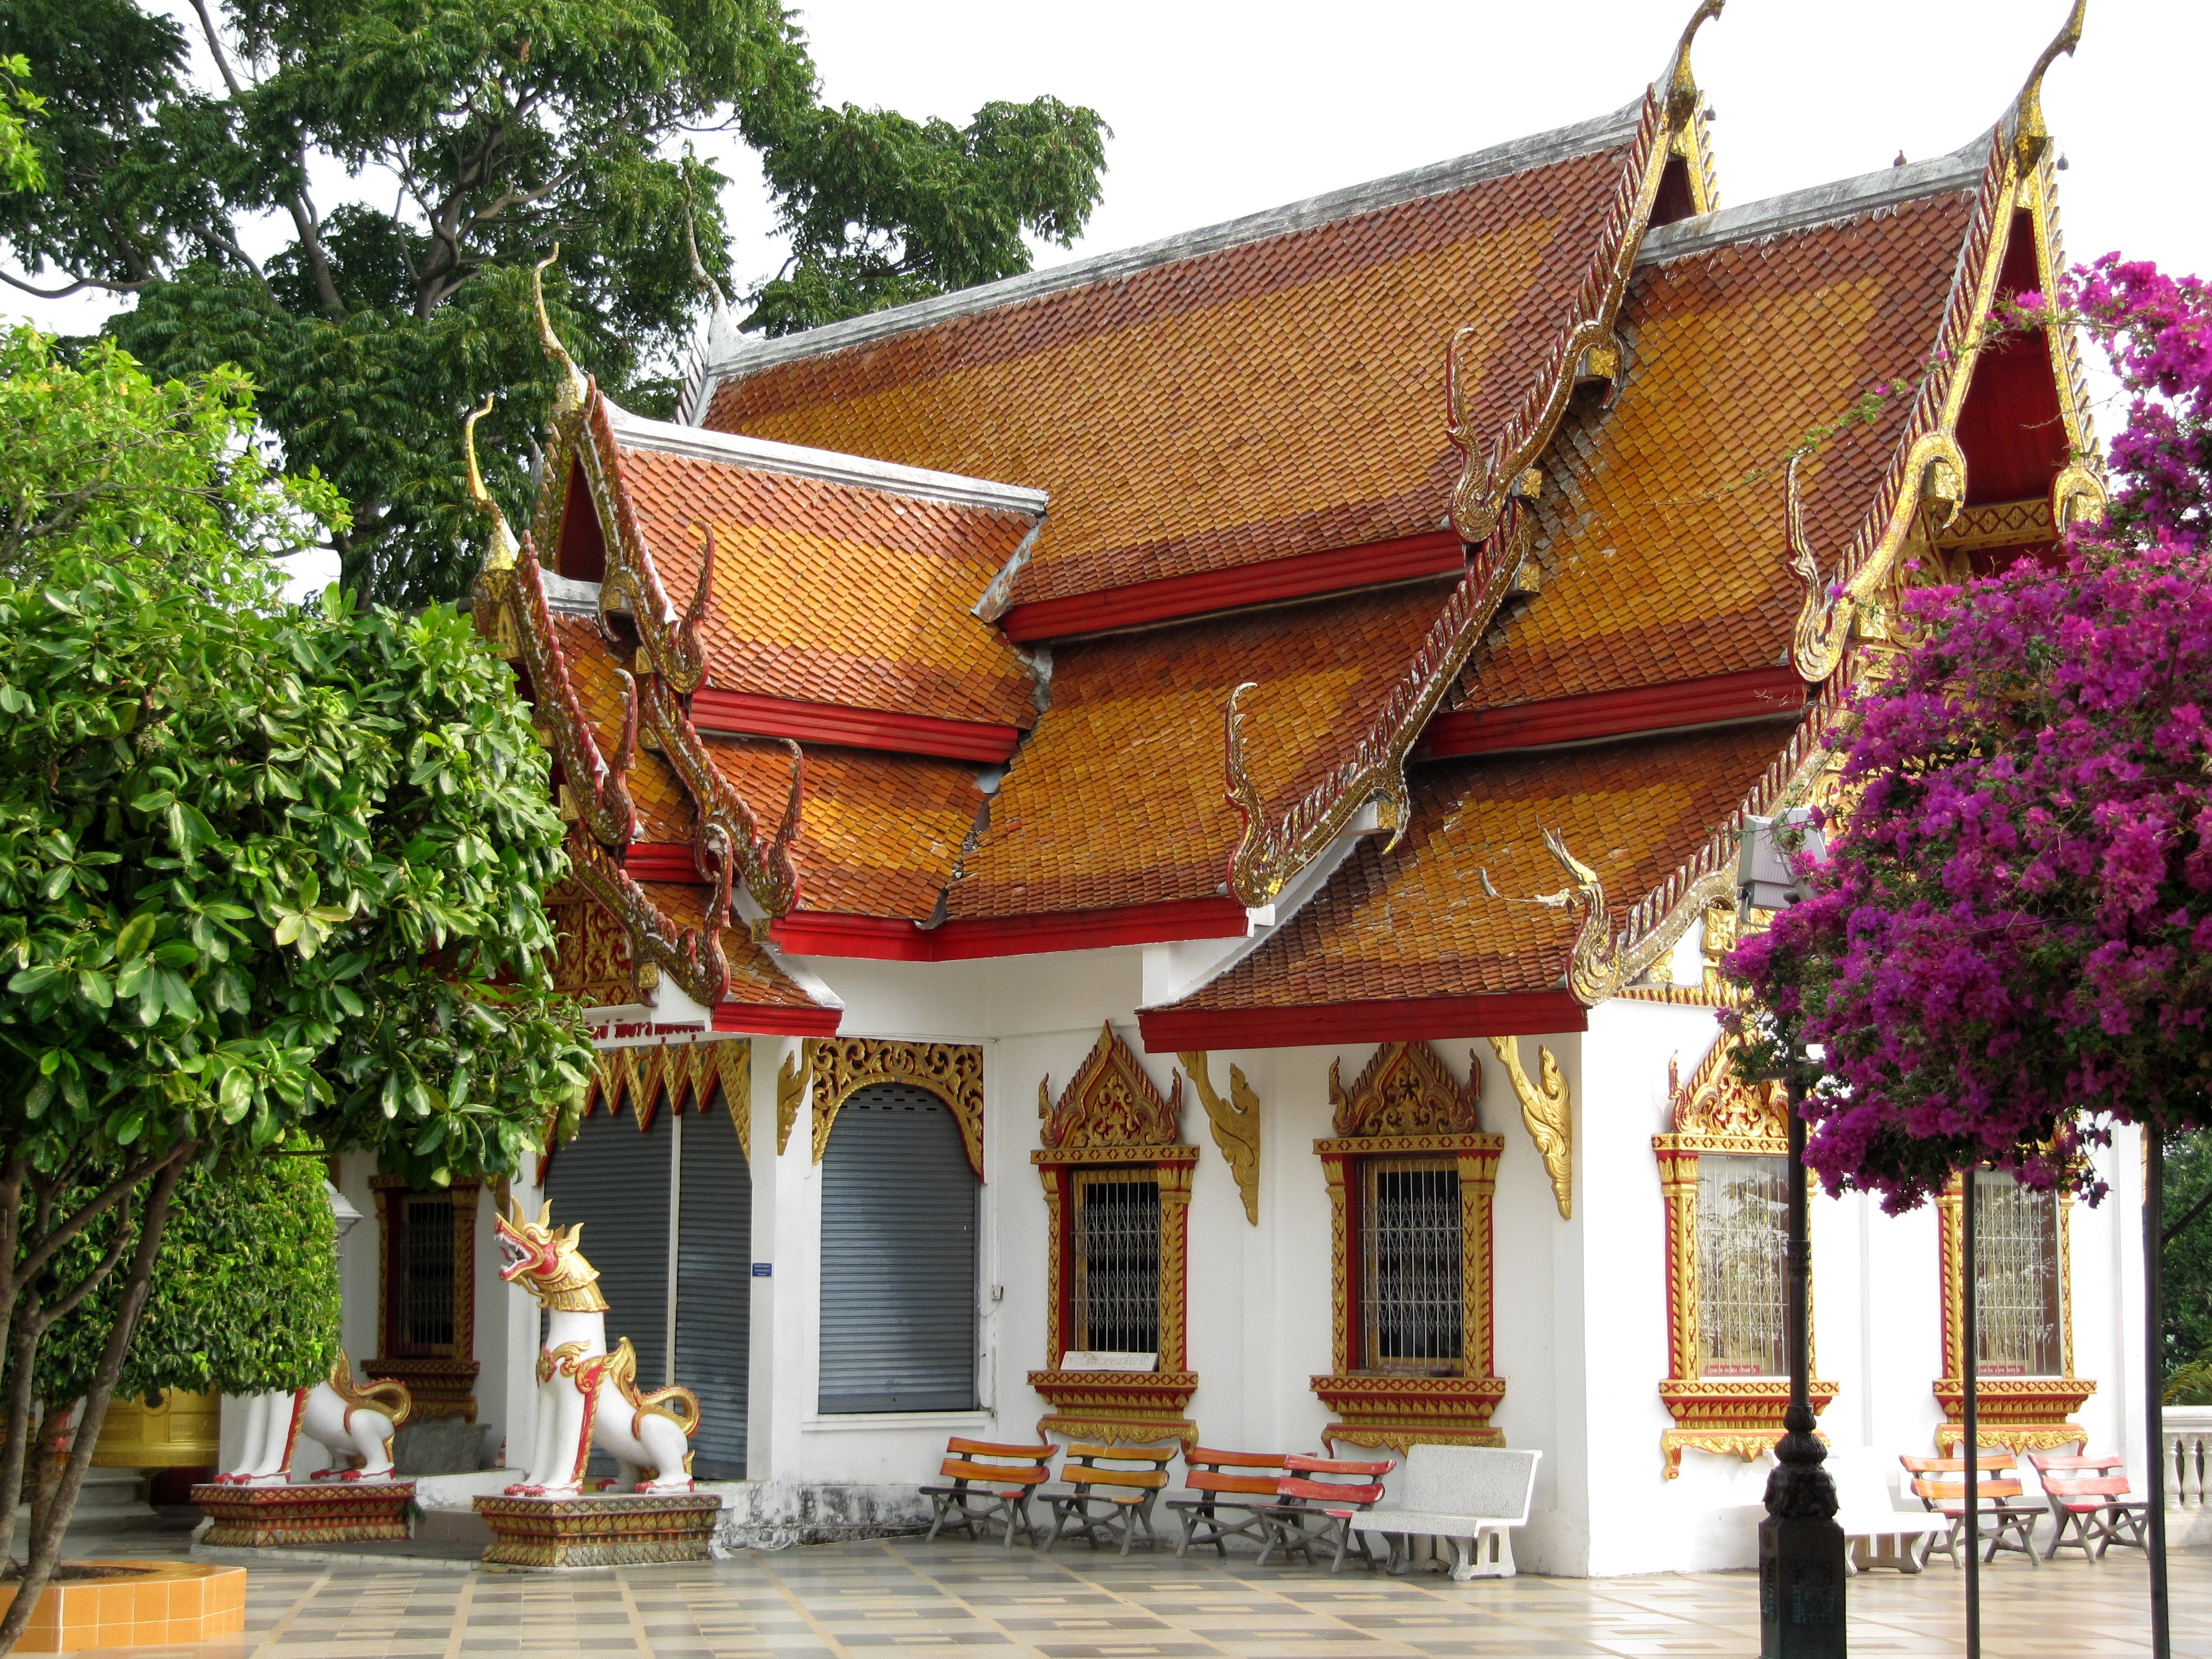
nature, architecture, structure, house, building, palace, buddhist, religion, landmark, place of worship, thailand, trees, outside, temple, faith, monastery, shrine, chinese architecture, pagoda, wat, historic site, shinto shrine